Robert Tyler (Confederate Register of the Treasury)

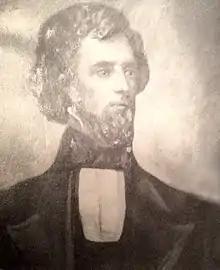

Robert Tyler (September 9, 1816 – December 3, 1877) was the eldest son of John Tyler, the tenth President of the United States, and Letitia Christian Tyler. He served as the Confederate Register of the Treasury during the American Civil War. Previously, Tyler served as private secretary for his father's presidential administration. In later life he served as the editor of a newspaper in Montgomery, Alabama.